Jan Bulthuis

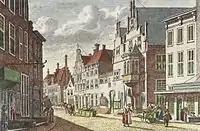
"West-Indisch Huis in Middelburg" by Jan Bulthuis, Westfries Museum

Jan Bulthuis (30 October 1750, Groningen – 29 May 1801, Amsterdam) was a Dutch draftsman and painter.